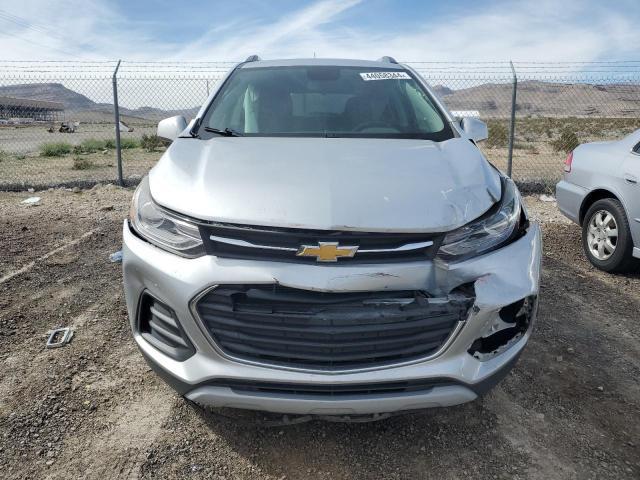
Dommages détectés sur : plaque d'immatriculation avant, pare-choc avant, capot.
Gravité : mineur